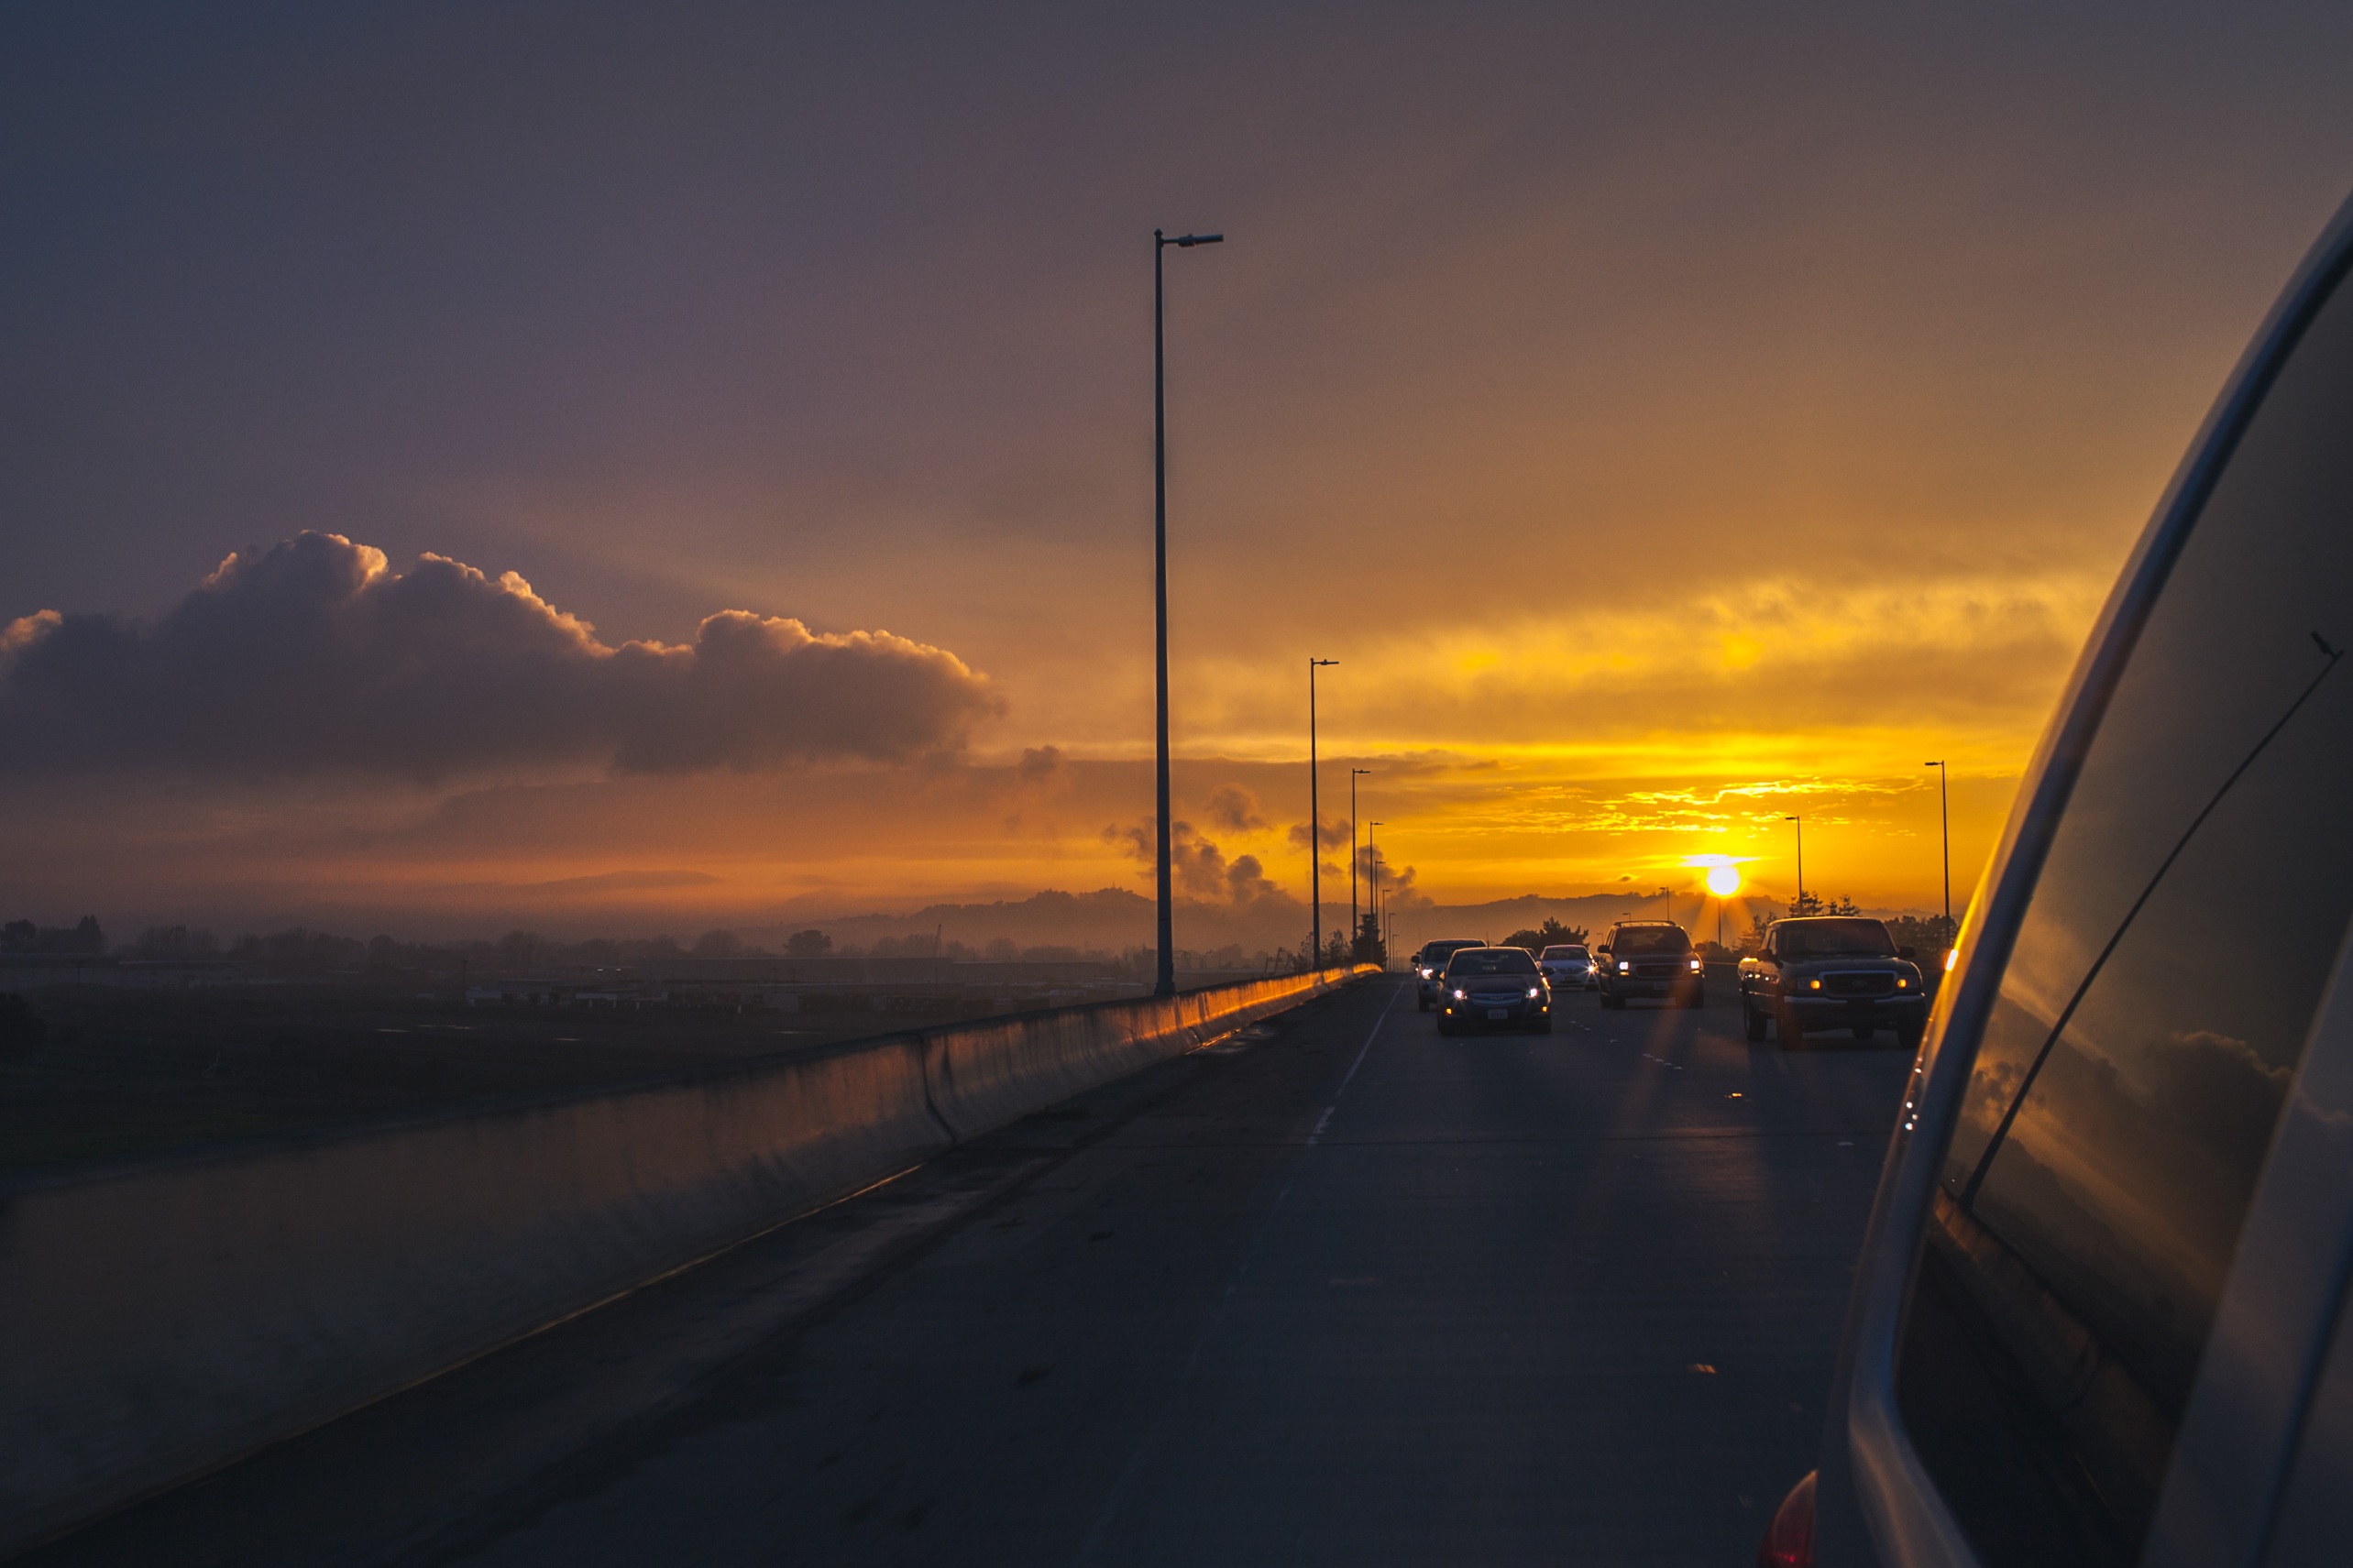
sea, horizon, light, cloud, sky, sun, sunrise, sunset, road, car, sunlight, morning, highway, dawn, commute, dusk, evening, infrastructure, afterglow, atmospheric phenomenon